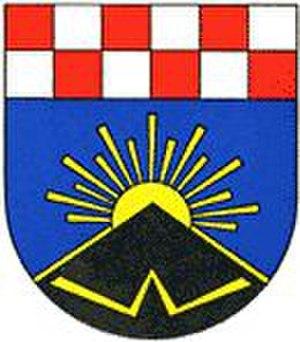
Sonnenberg-Winnenberg est une municipalité allemande située dans le land de Rhénanie-Palatinat et l'arrondissement de Birkenfeld.